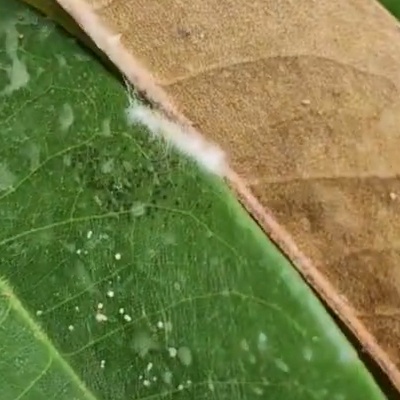
Label: Leaf_Rhizoctonia